Port of Tianjin operations and logistics

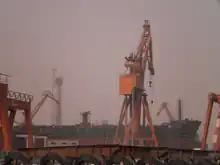
A ship under construction at the Bomesc Fabrication Site

Tianjin Port has several ship repair and shipbuilding facilities capable of carrying out almost all forms of ship repair and refitting for all but the largest ships, and those capabilities are increasing rapidly.